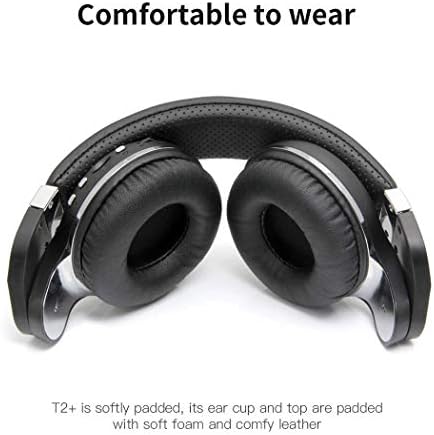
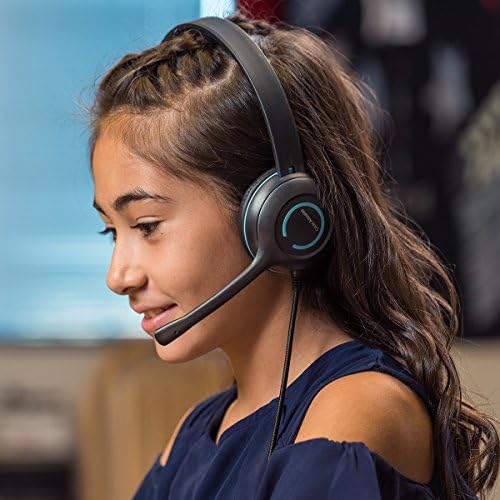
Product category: headphones
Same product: no